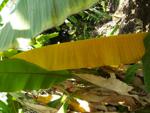
Label: xamthomonas